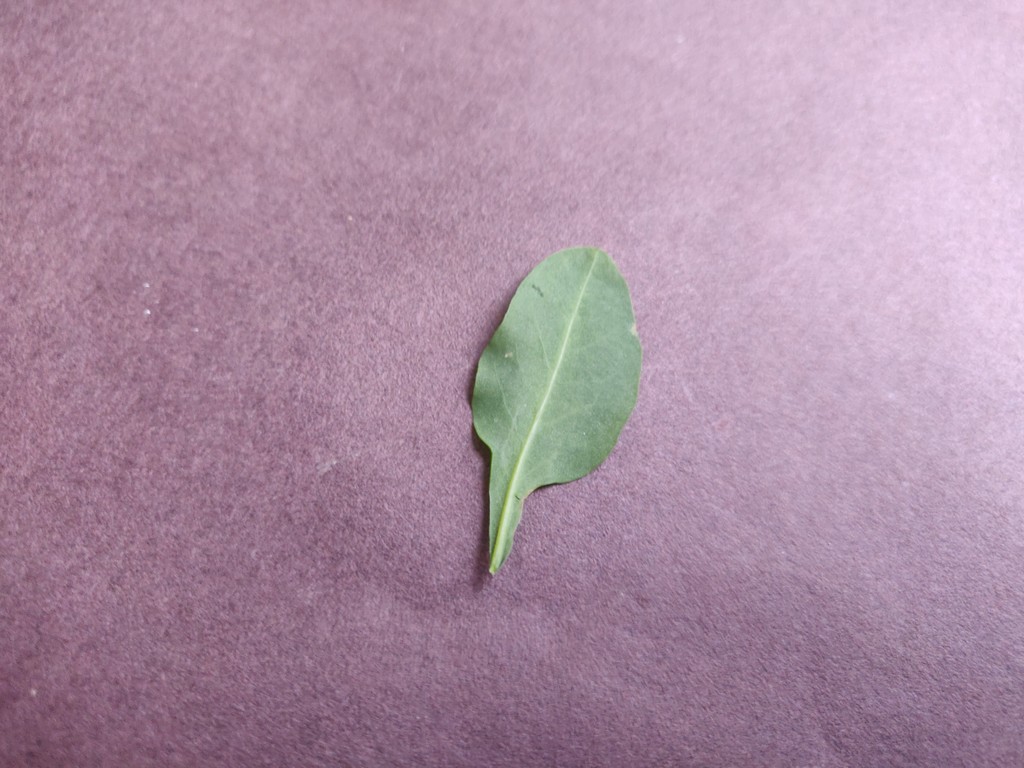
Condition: Healthy
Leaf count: single
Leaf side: back